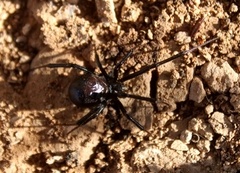
Species: Lactrodectus_hesperus